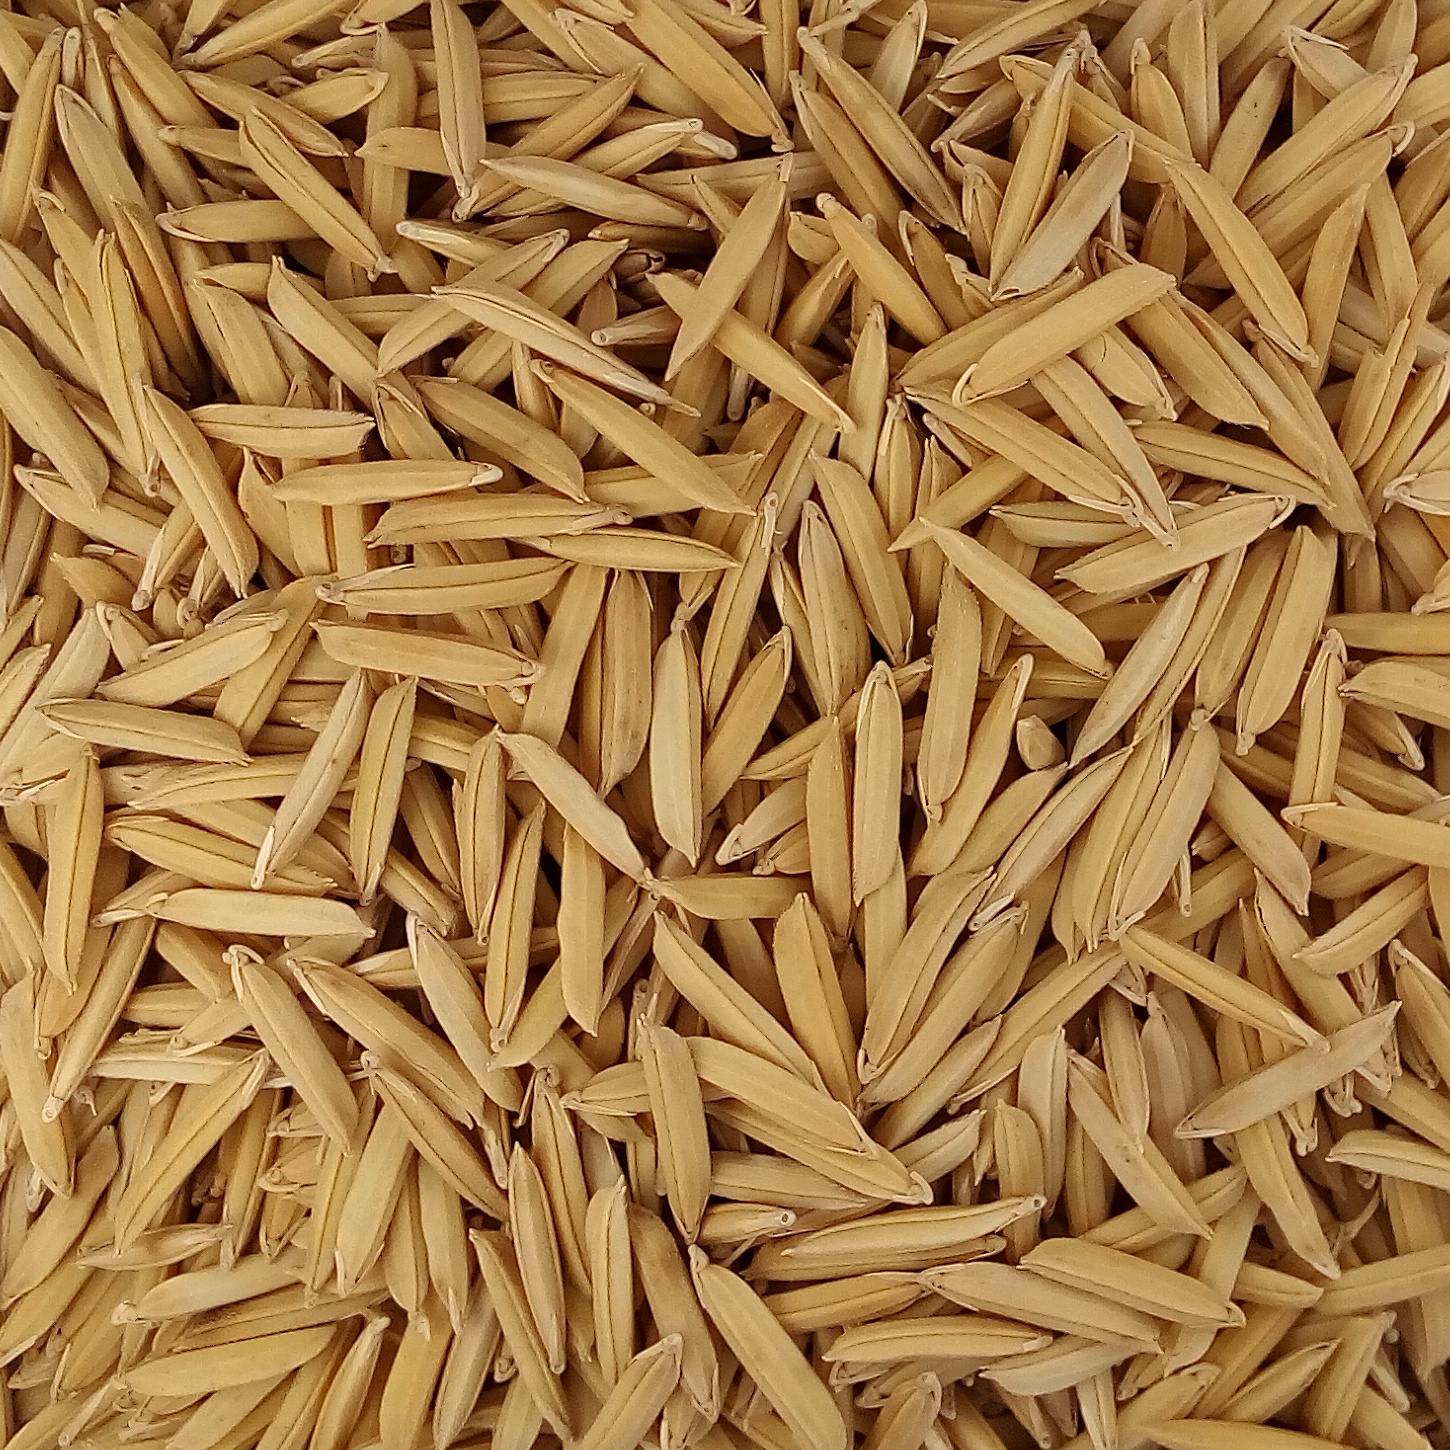
Rice seed variety: 1509